A corazón abierto (Mexican TV series)

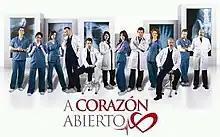

A Corazón Abierto is a Colombian telenovela produced by RCN Television in collaboration with Vista Production (first season only) and Disney Media Network Latin America. Based on Shonda Rhimes' "Grey's Anatomy", it is adapted and supervised by Colombian writer, Fernando Gaitán. It marks the return of Sergio Basañez as a protagonist with the presentation of Iliana Fox as a protagonist. It also marks the return of Angélica Aragón to the television screen after 8 years of abstinence, since "", Juan David Burns as producer, and Raul Quintanilla as director. It was originally planned to air on Azteca 7, but was changed to Azteca 13, replacing "Emperatriz", on 9 November 2011. It was filmed in Colombia for eight months, from February to October 2011. In December 2011, Azteca 13 executives extended the novela for another 58 episodes, making a total of 138 episodes. 2012 episodes are filmed in Mexico, instead of Colombia. Elisa Salinas replaced her husband, Juan David Burns, as the producer in the second season. Filming of the second season ended on 17 April. Due to successful public reception, the producers plans for another season. The executives of Azteca discussed with Disney Media Networks for a third season, but later cancelled the idea.